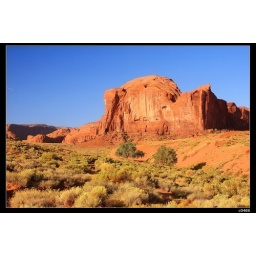
the sand and rock in the sunrise. look very beautiful